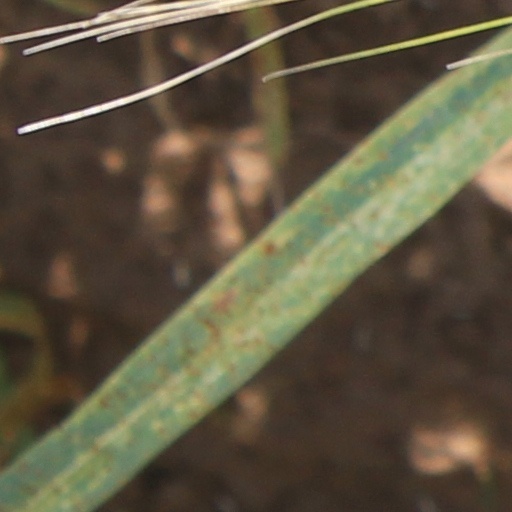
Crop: wheat